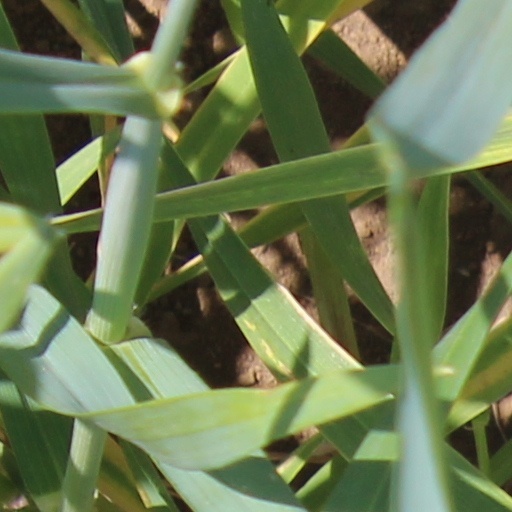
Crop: wheat